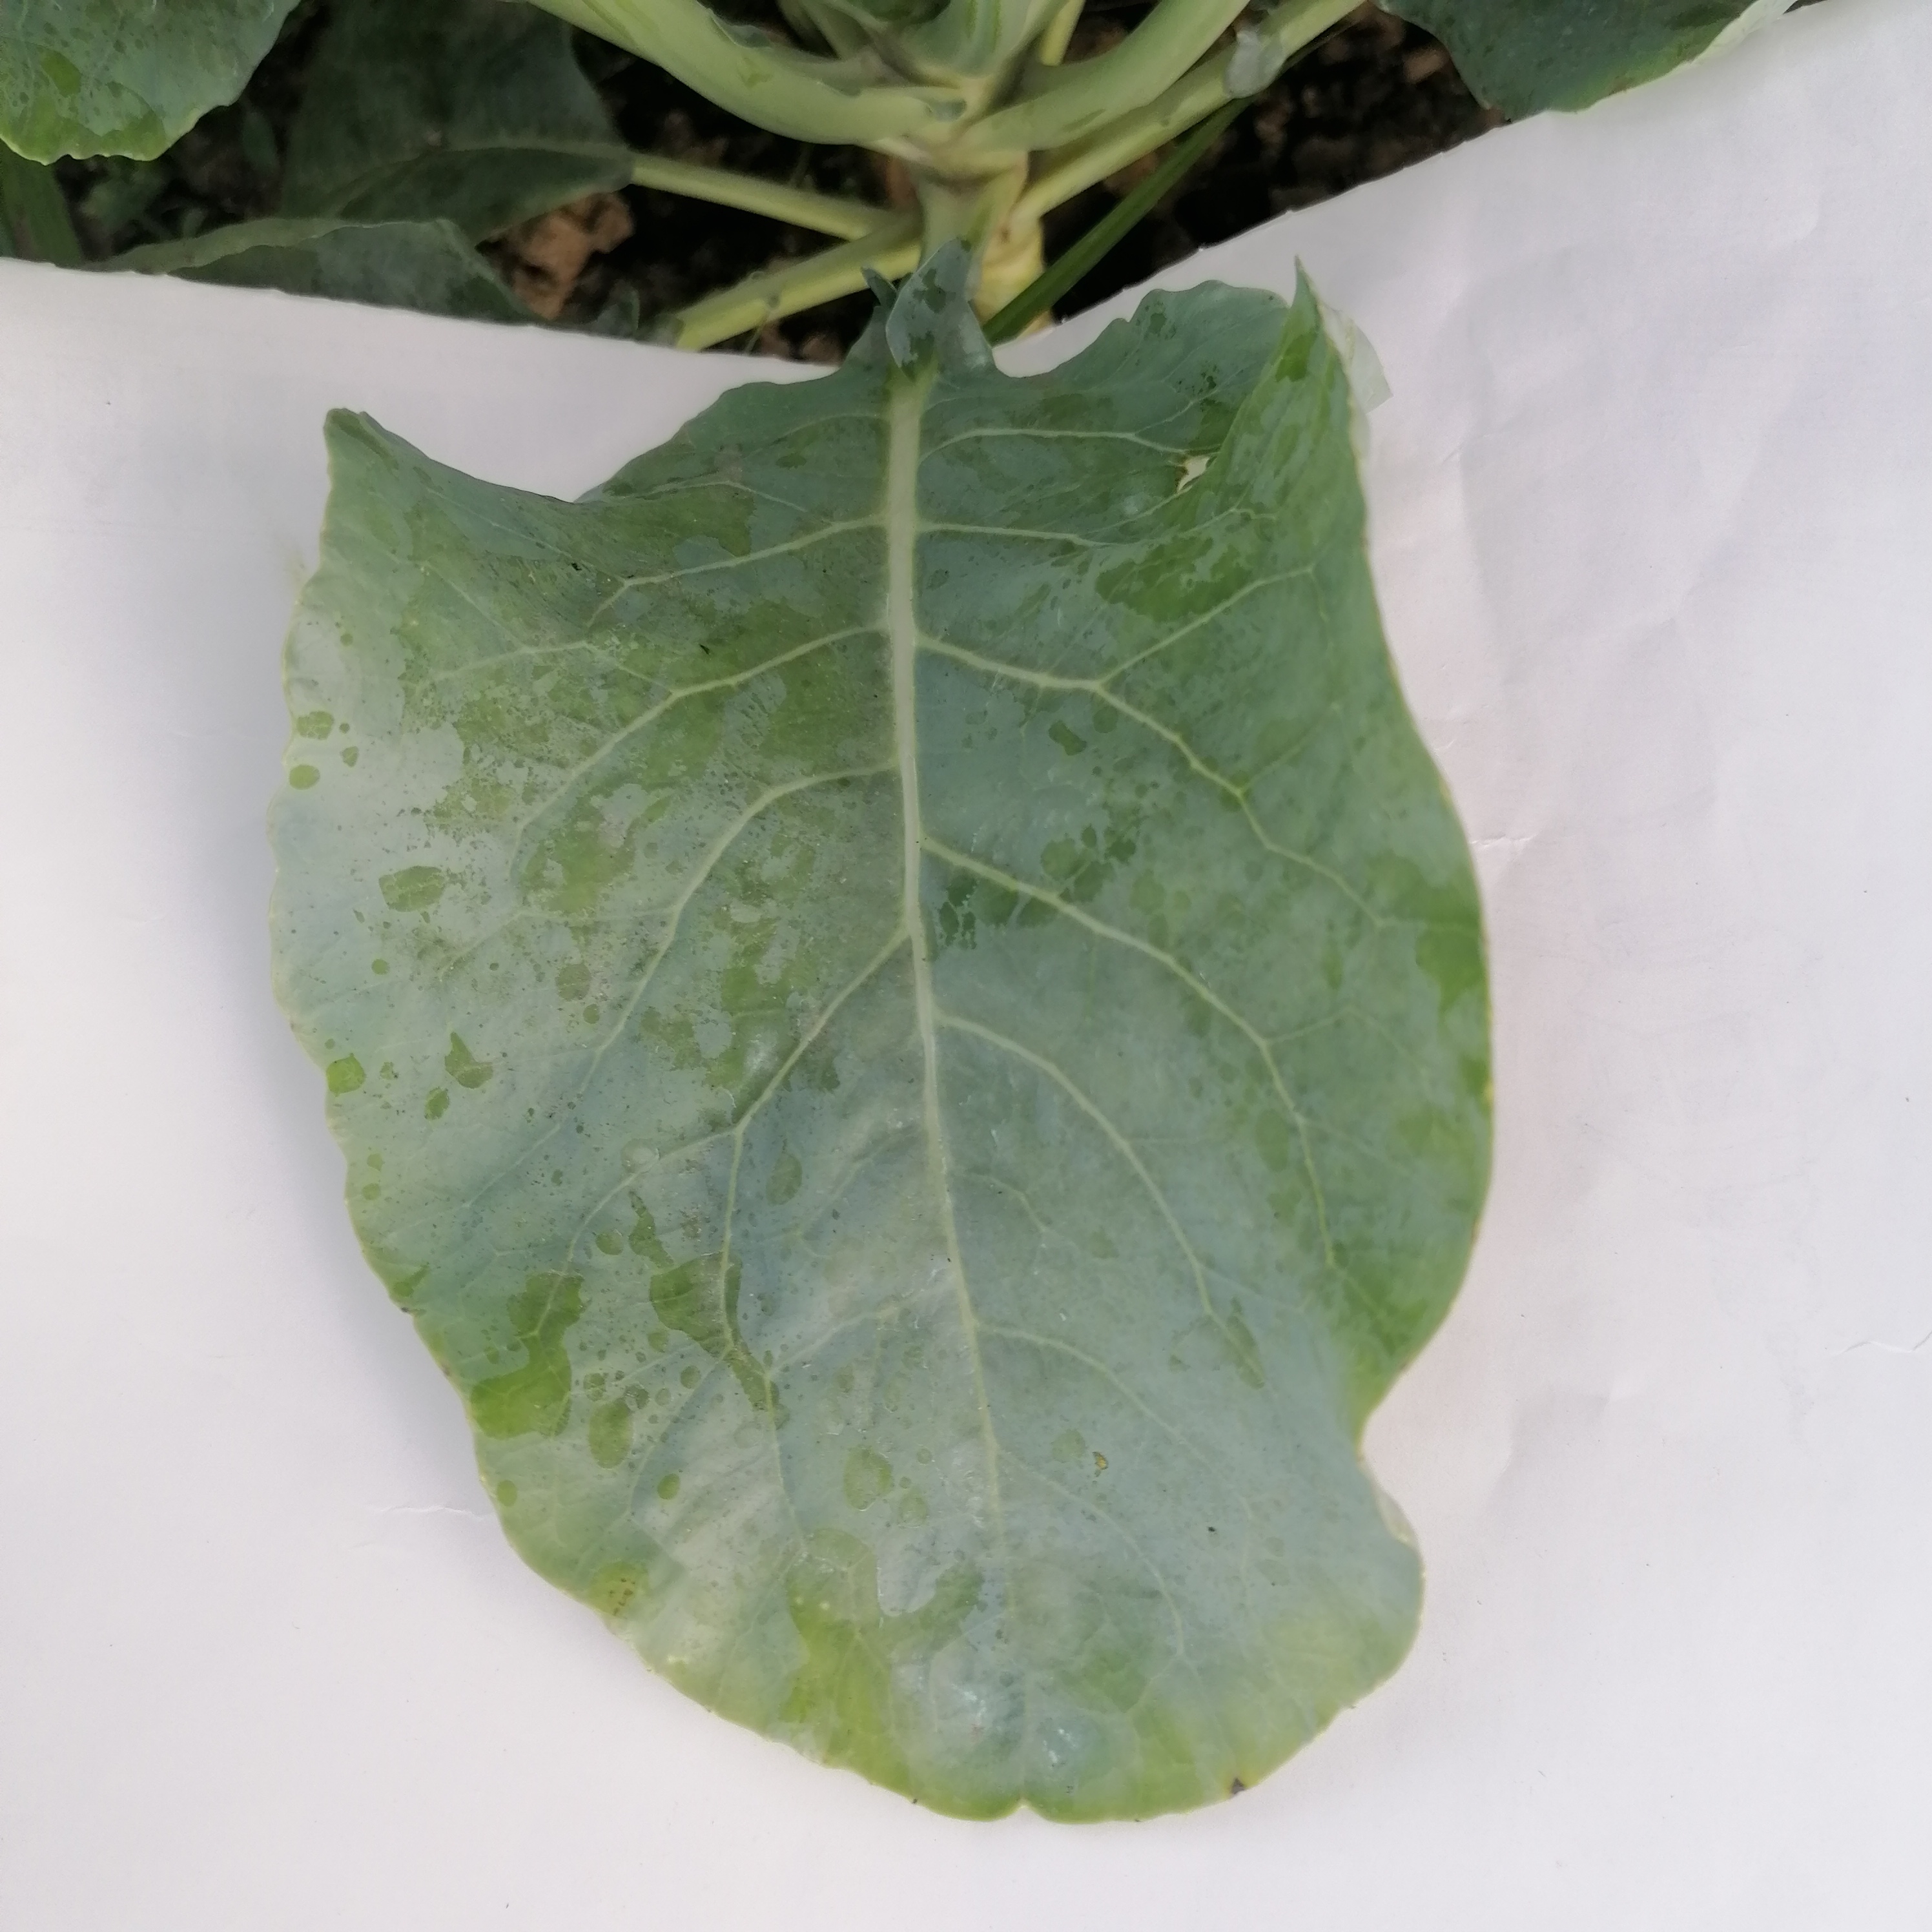
Label: Healthy